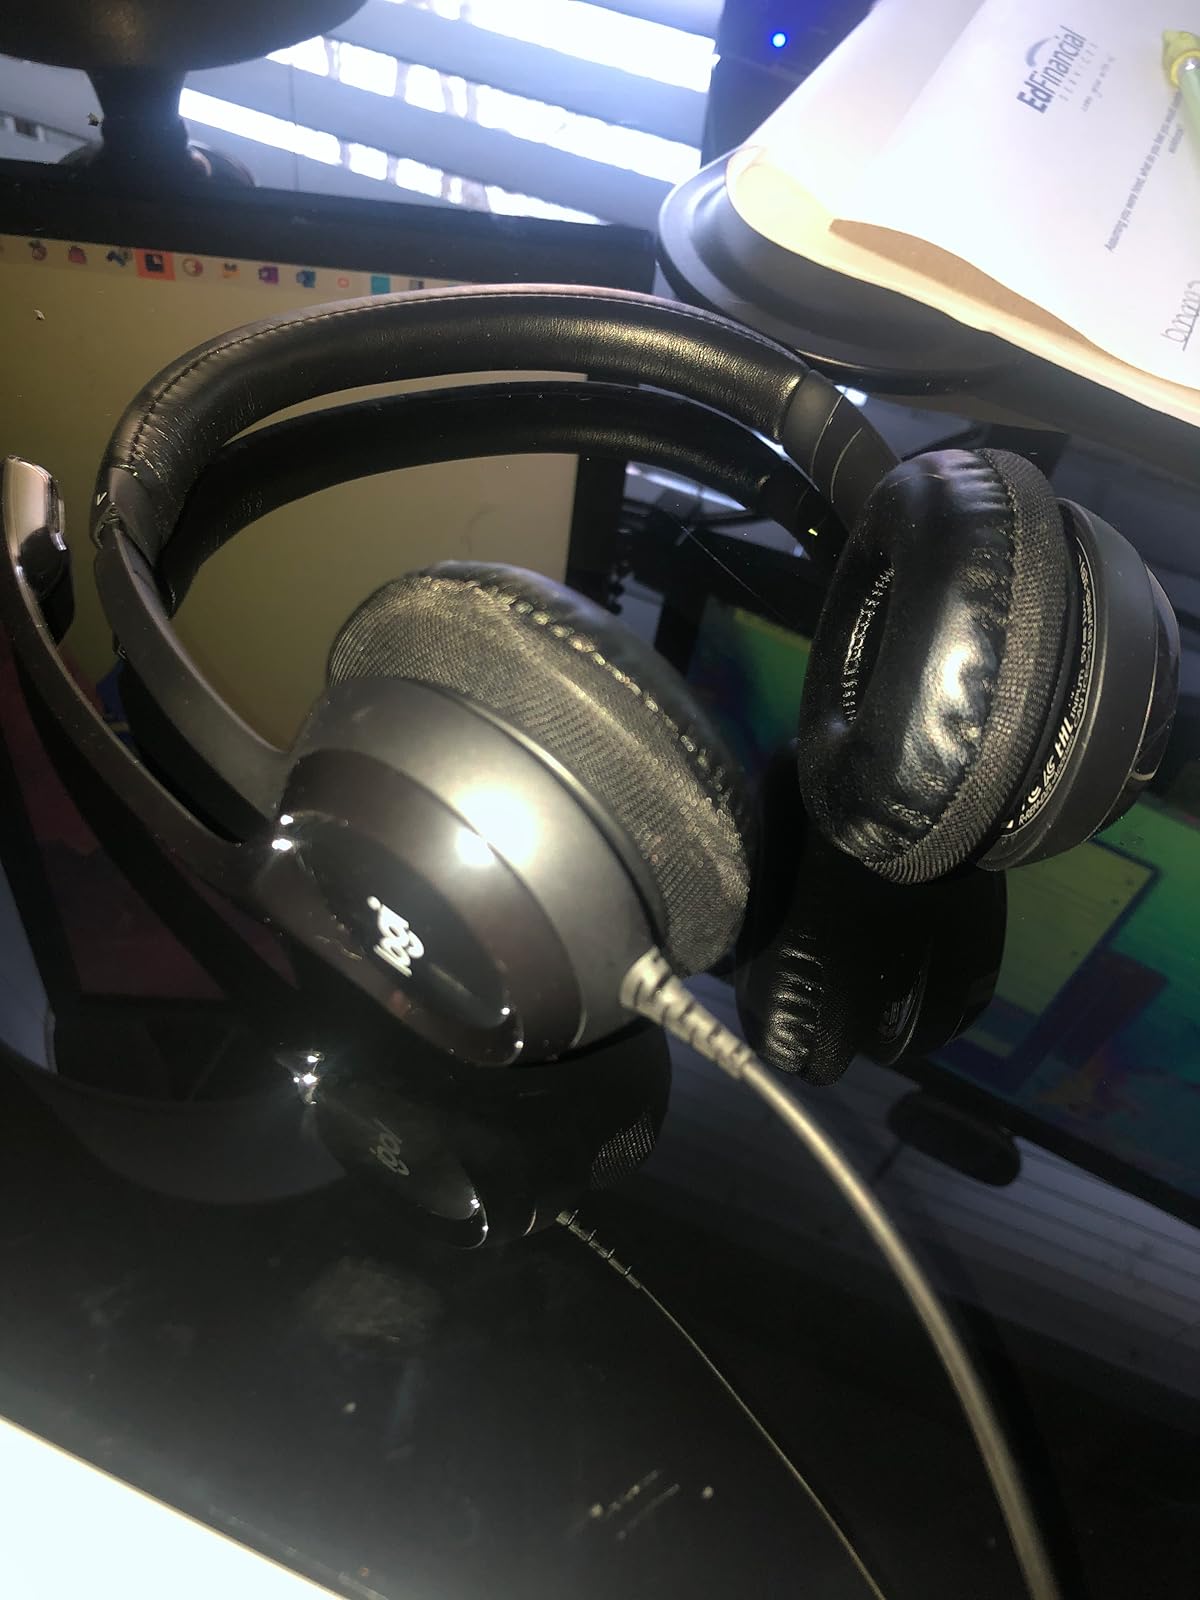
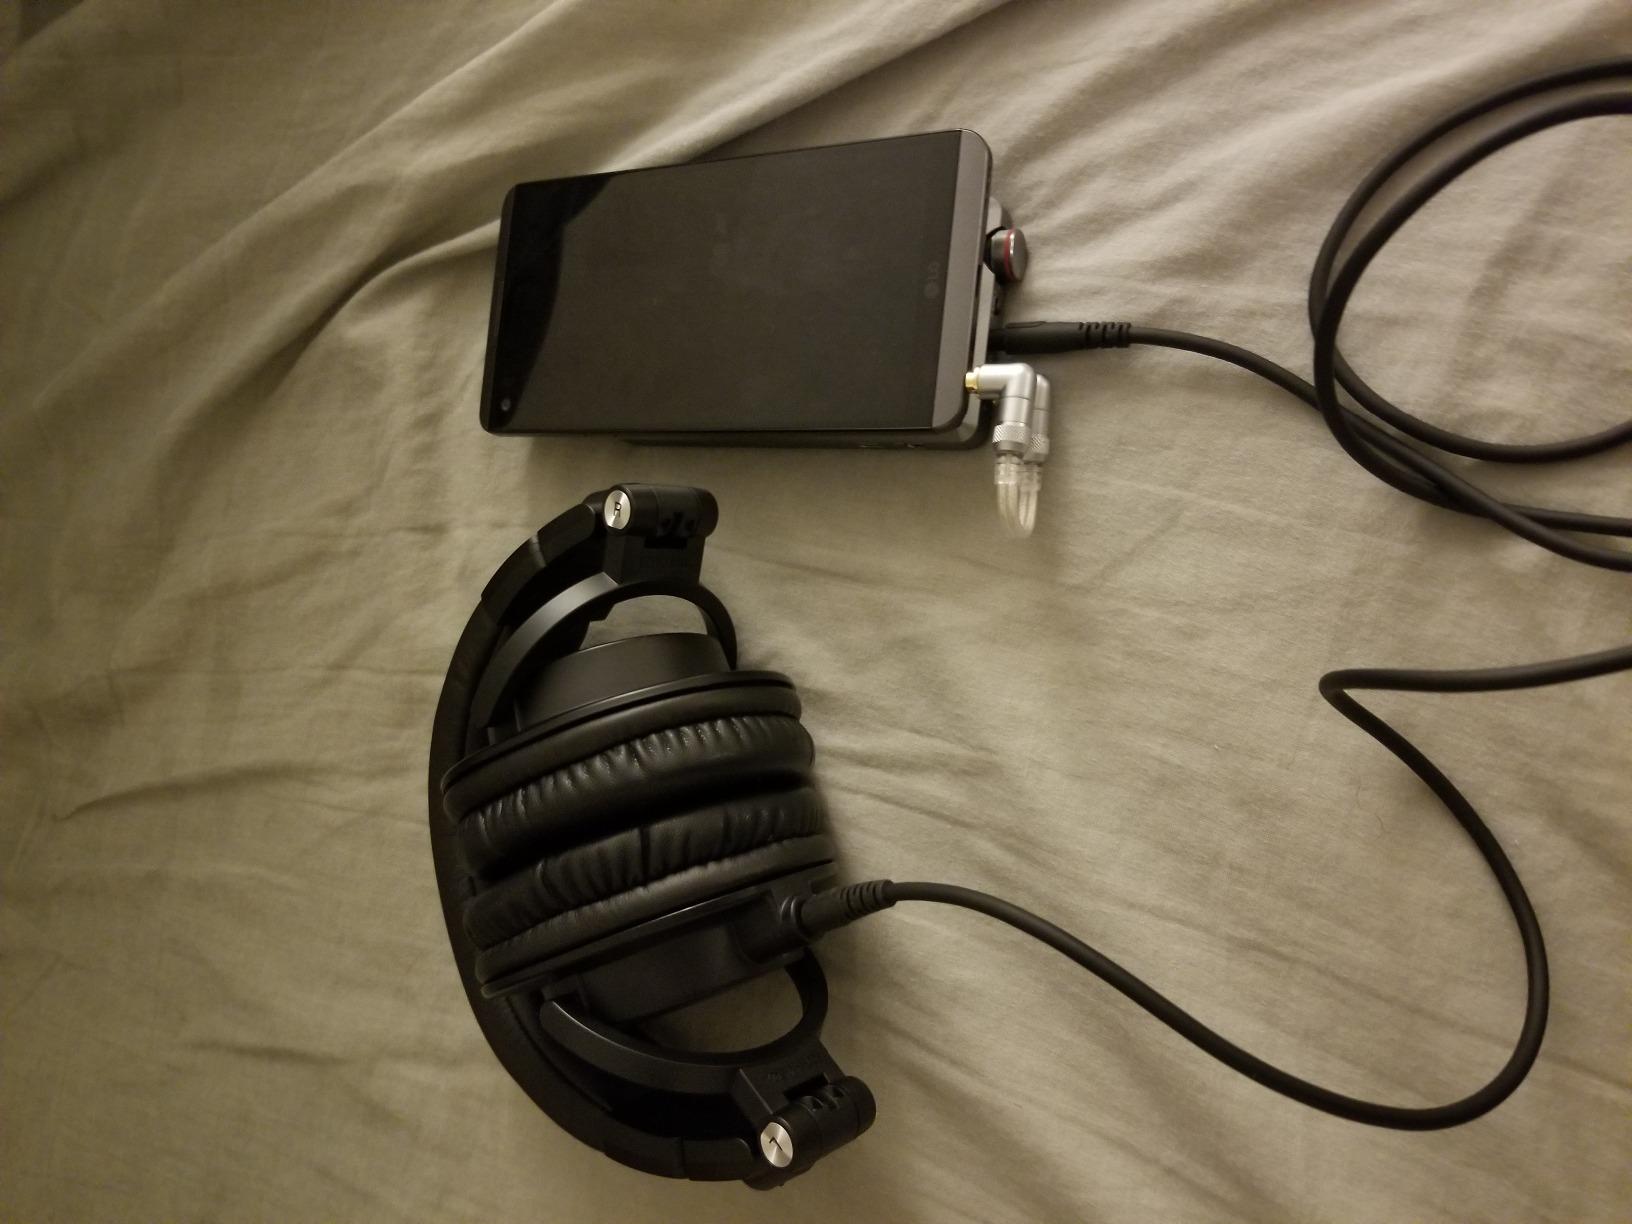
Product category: headphones
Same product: no